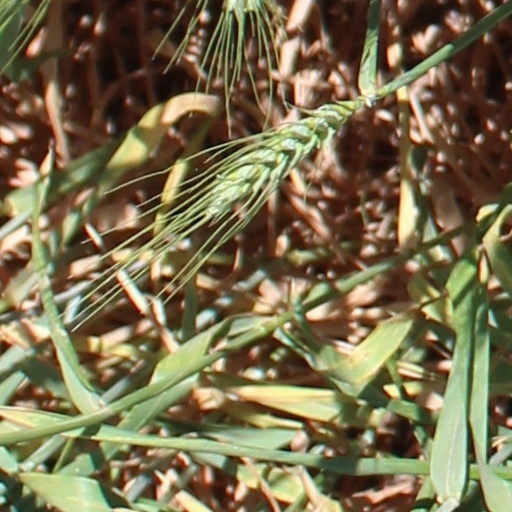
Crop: wheat